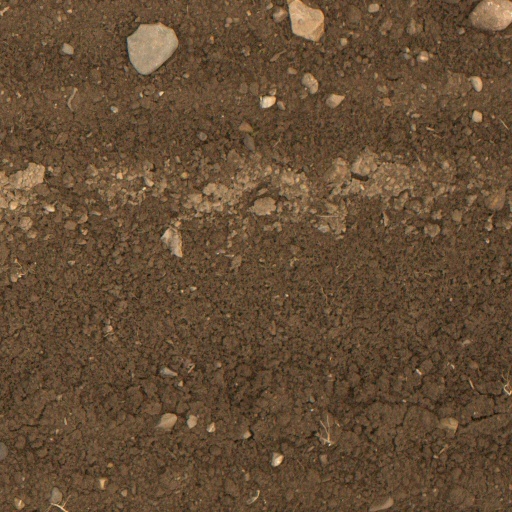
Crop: wheat